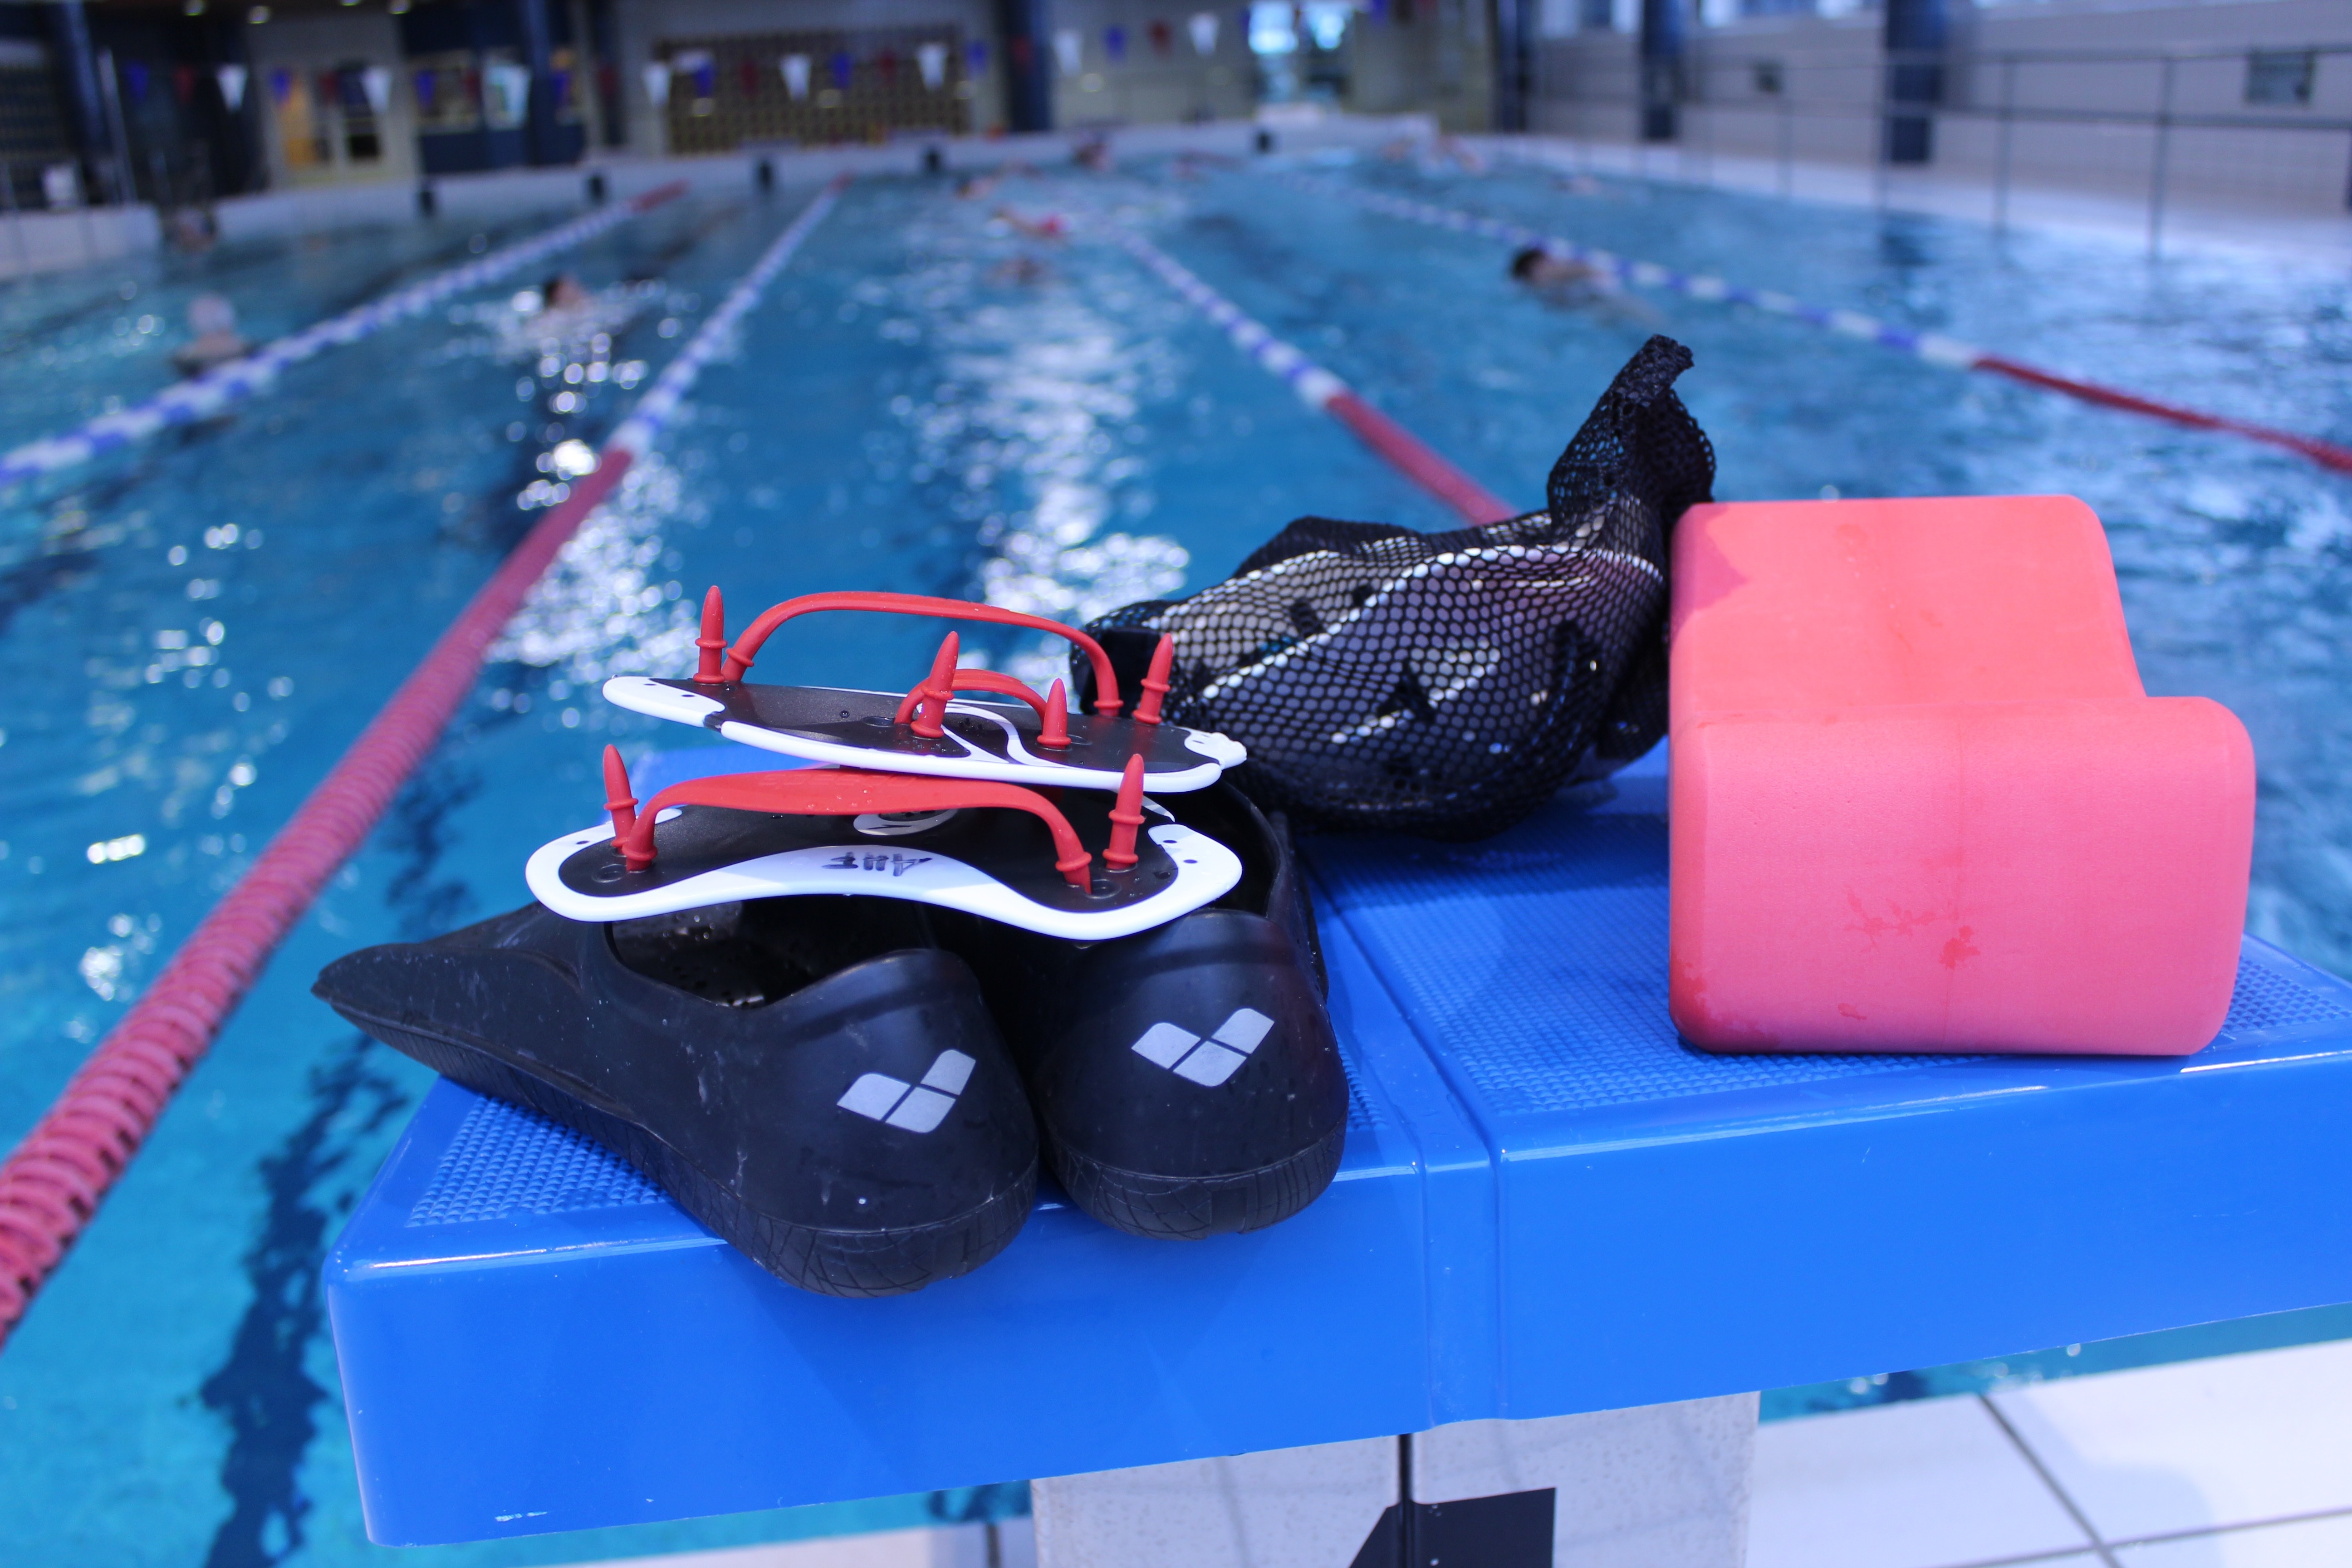
vehicle, sports, race track, the bathing, formula one car, the flippers, l tt rit, pullarit